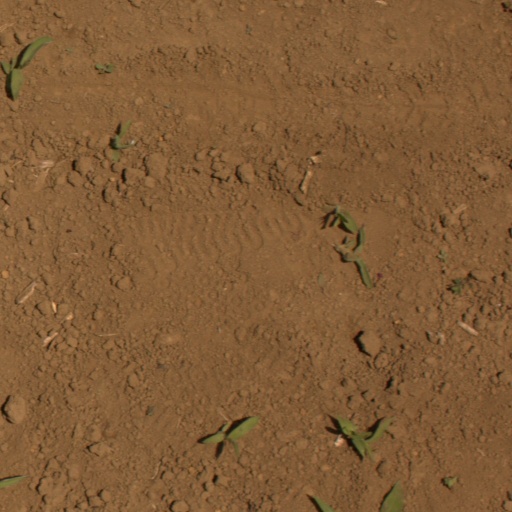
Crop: Jerusalem artichoke